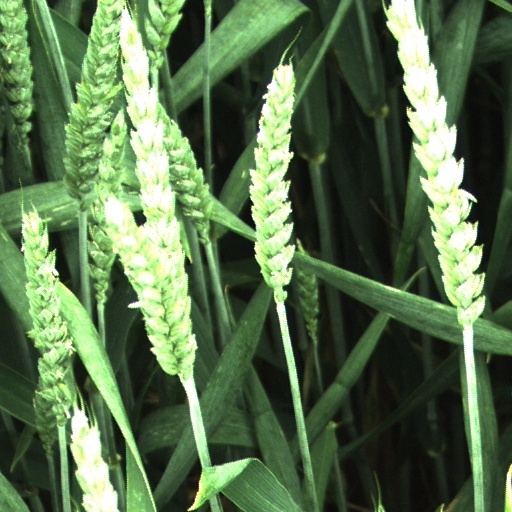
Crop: wheat